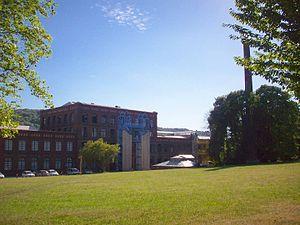
École nationale supérieure d'architecture de Normandie, ancienne usine Fromage, sur Darnétal et Rouen.
Darnétal est une commune française située dans le département de la Seine-Maritime en région Normandie.
Alexandre Lucien Fromage, né le 20 mai 1820 à Lisieux et mort le 3 mars 1893 à Darnétal, est un manufacturier et homme politique français.
L'École nationale supérieure d'architecture de Normandie est installée dans une ancienne usine textile réhabilitée par l'architecte Patrice Mottini, édifiée par Lucien Fromage de 1875 à 1880, située à Darnétal.